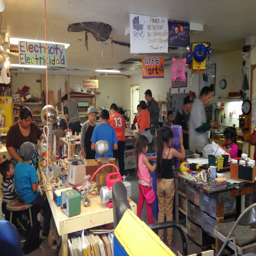
students building and creating things